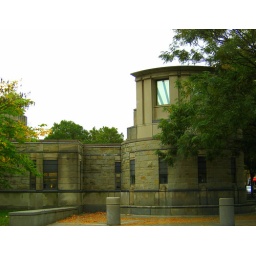
most of the building is below ground (view large size)